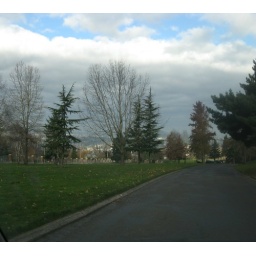
gray clouds with blue above